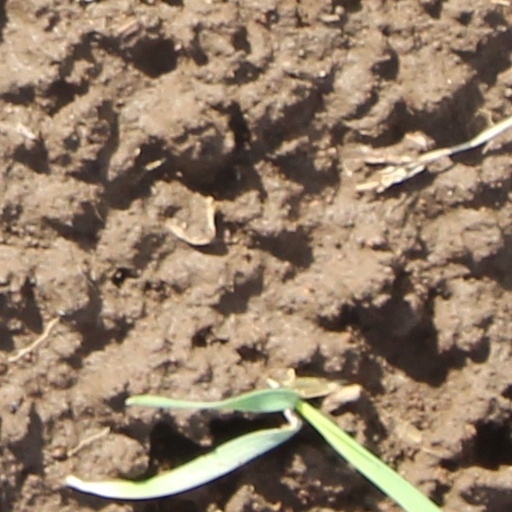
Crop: wheat